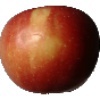
Label: Apple Braeburn 1